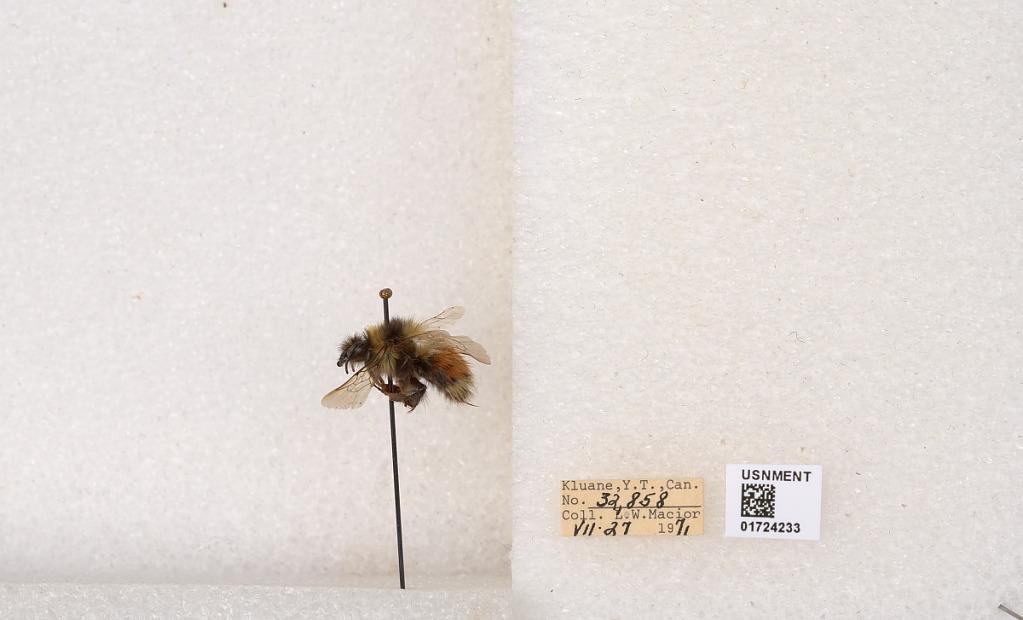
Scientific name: Bombus (Pyrobombus) sylvicola Kirby
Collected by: L. Macior
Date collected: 1971-7-27
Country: Canada
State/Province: Yukon Territory
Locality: Kluane National Park and Reserve
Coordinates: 60.7493, -139.504